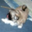
Label: dog